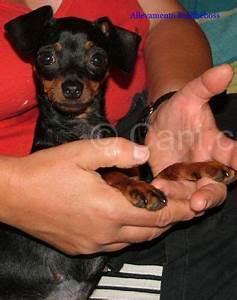
dog